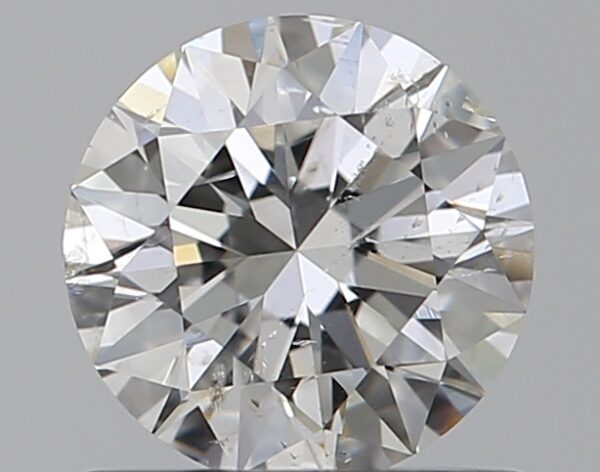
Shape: round
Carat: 0.7
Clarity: SI2
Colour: G
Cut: EX
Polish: EX
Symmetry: EX
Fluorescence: N
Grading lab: GIA
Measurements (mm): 5.7 x 5.73 x 3.52